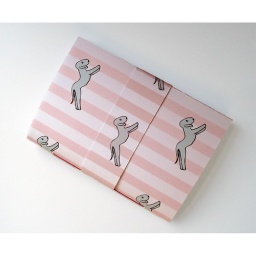
Small blank notebook with flying Bedlington Terriers on the cover. Handsewn using red linen thread in pamphlet stitch.